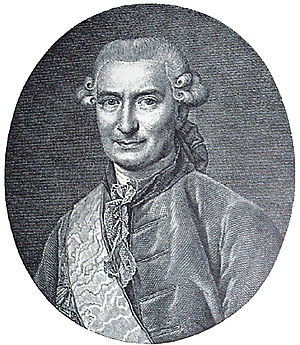
Statskuppet i 1784 / Baggrund
Ove Høegh-Guldberg
Statskuppet i 1784 var en paladsrevolution, som kronprins Frederik foretog mod Guldberg-styret den 14. april 1784. Efter kuppet fik prinsen titel af "kronprinsregent", hvilket han var indtil sin far Christian 7.s død i 1808, hvorefter han var konge indtil sin egen død i 1839.